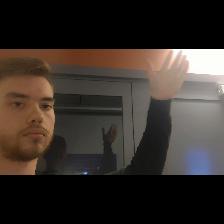
Label: Human